Lead climbing

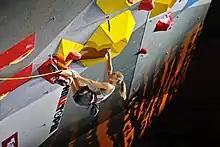
Janja Garnbret in the 2018 IFSC Climbing World Championships

Leading a route requires a "lead climbing pair". When ascending a route, the "lead climber" of the pair clips their rope into the climbing protection as they progress up a pitch on a given climbing route. If they are leading a traditional climbing route, the lead climber must arrange and insert "temporary climbing protection" as they climb. If they are leading a sport climbing route, the climbing protection is already installed via pre-drilled bolts, into which the lead climber only needs to attach quickdraws. Leading a traditional route is, therefore, a much riskier and physically demanding undertaking than leading a sport climbing route of the same grade.